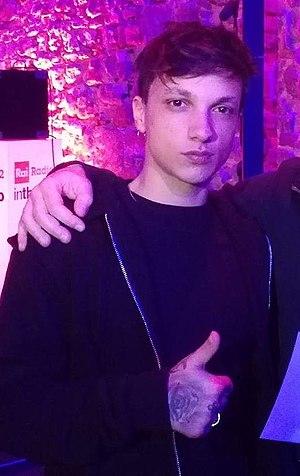
Ultimo, né Niccolò Moriconi le 27 janvier 1996 à Rome est un auteur-compositeur-interprète italien. Il est surtout connu pour sa victoire au Festival de Sanremo 2018 dans la catégorie Nuove Proposte avec sa chanson Il ballo delle incertezze et sa deuxième place au Festival de Sanremo 2019 avec sa chanson I tuoi particolari.